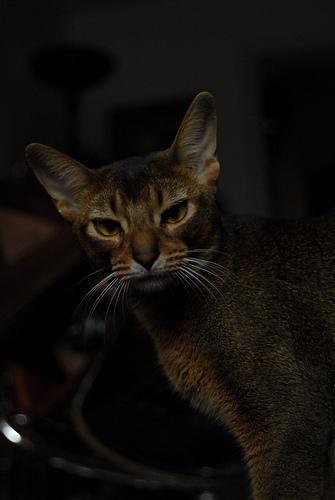
Abyssinian